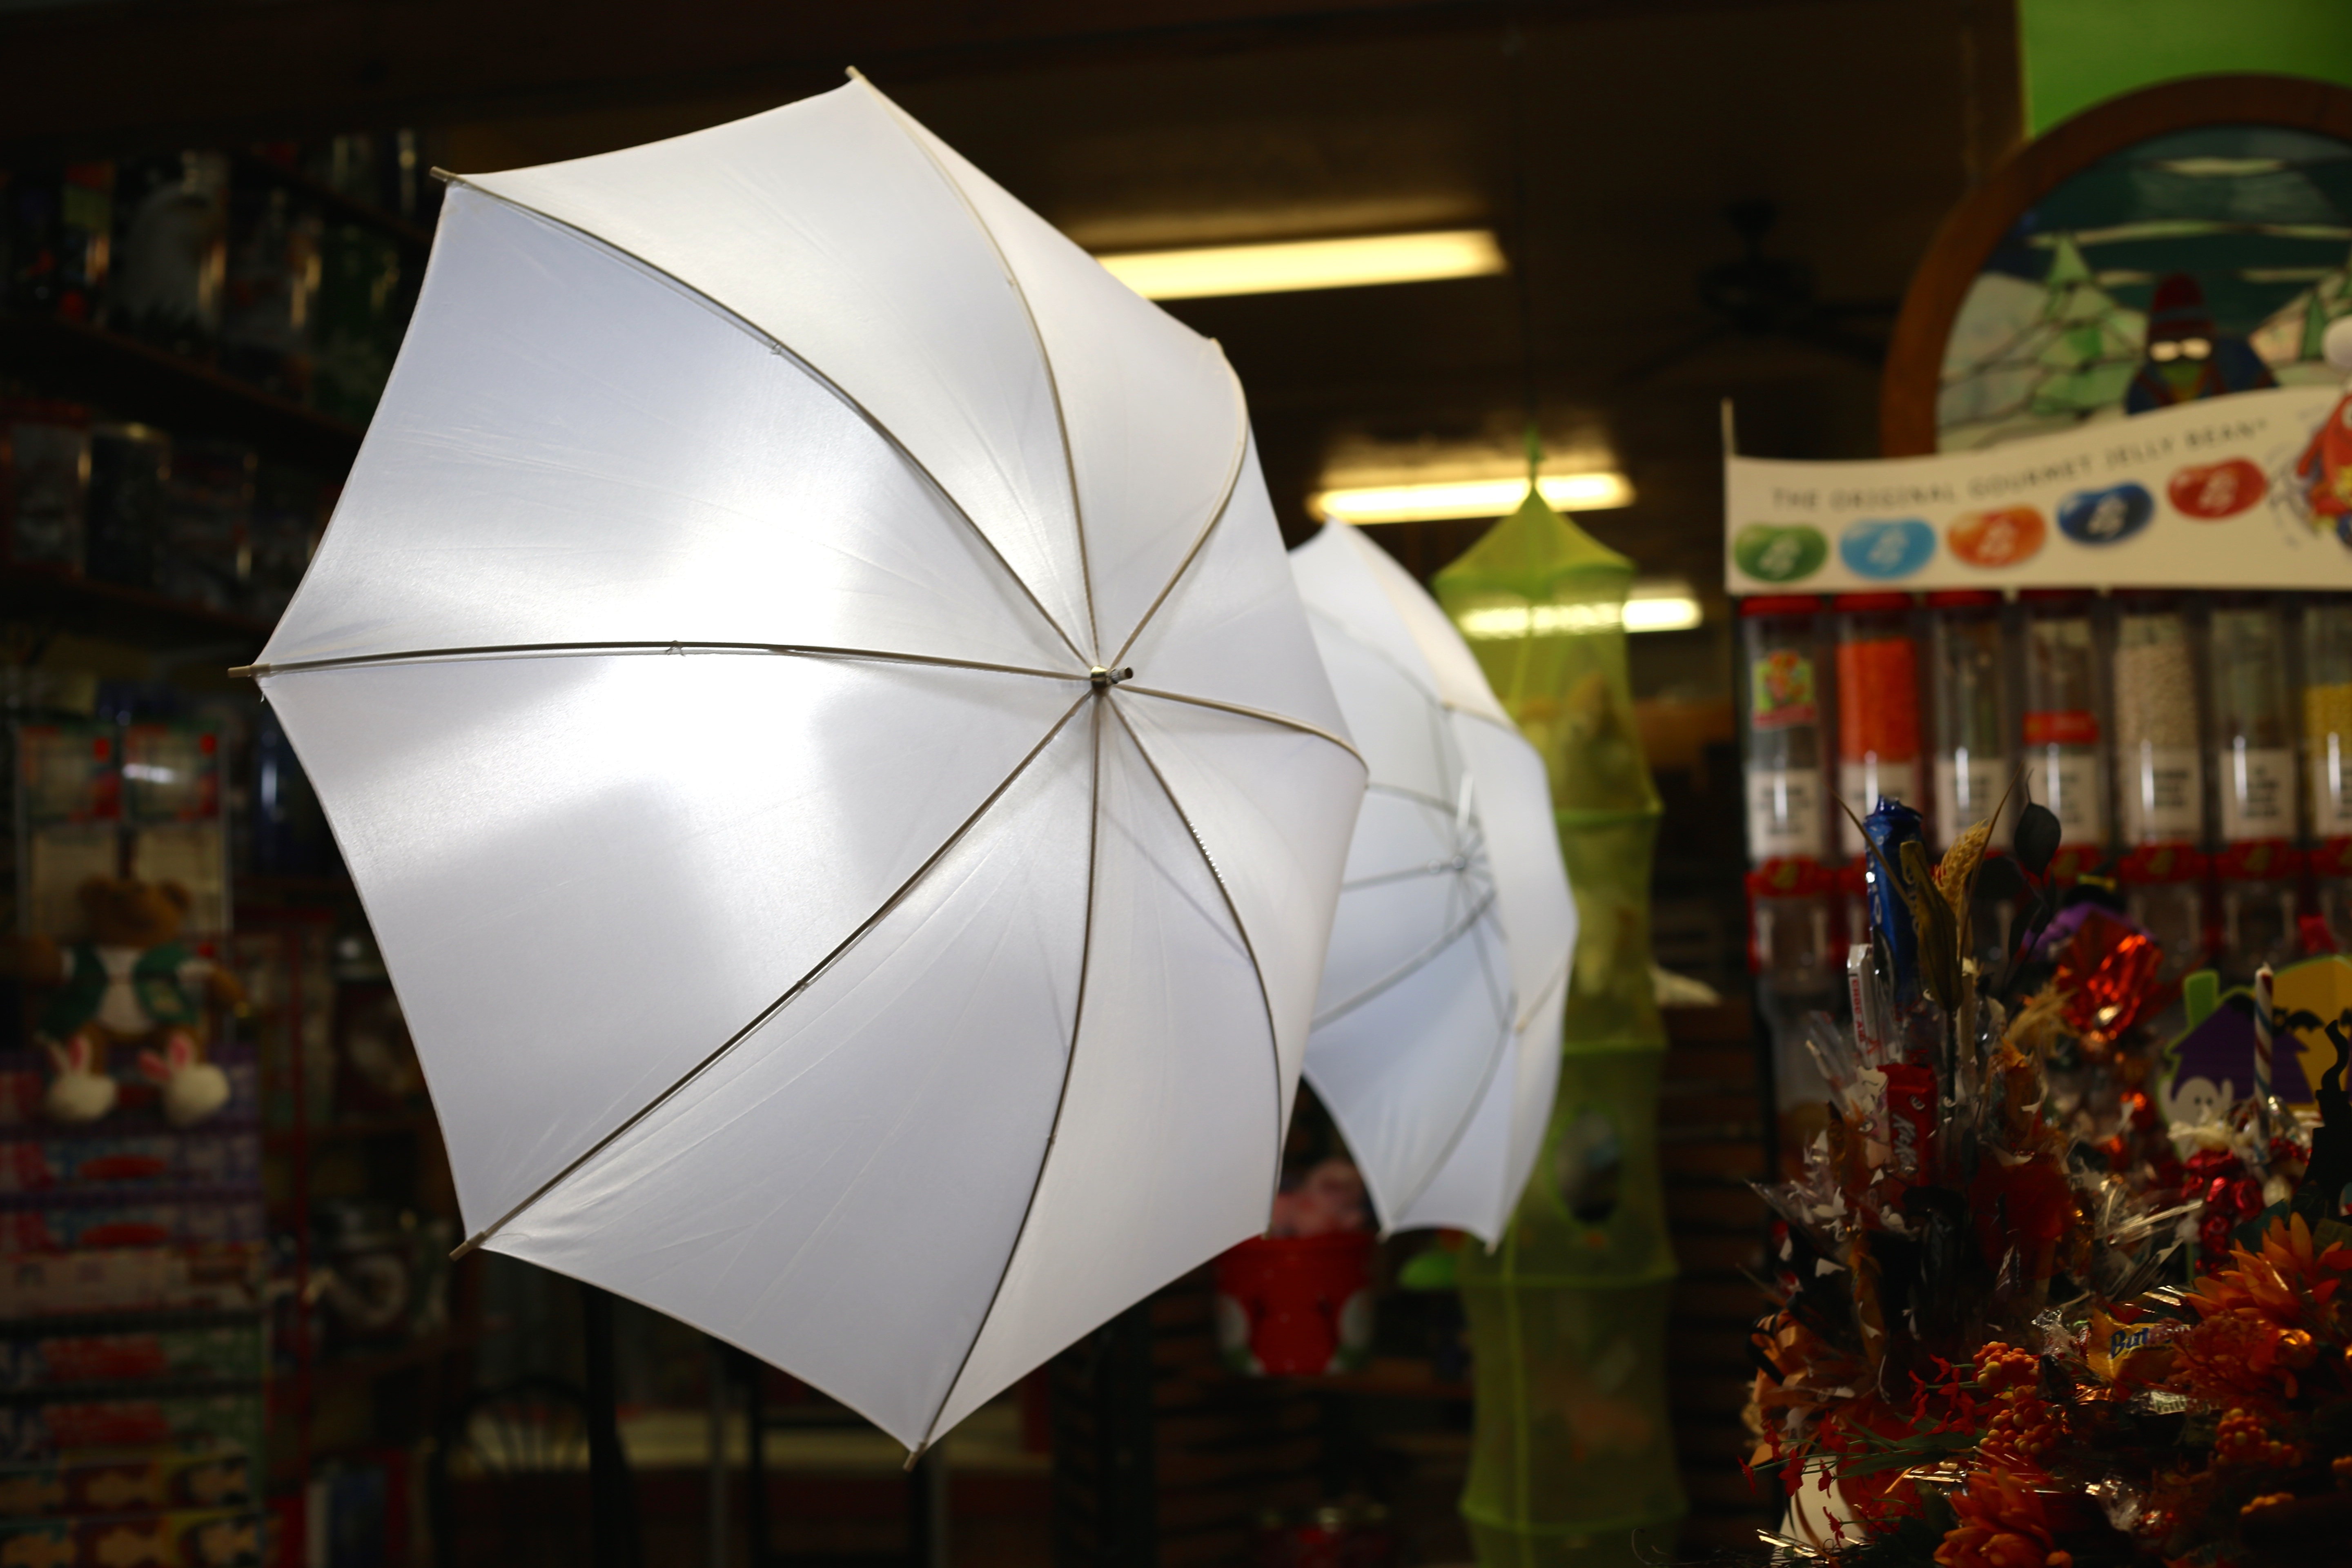
white, camera, photography, photo, umbrella, lights